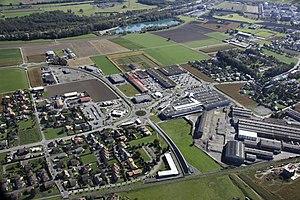
Photo aérienne de la zone commerciale de Collombey
Collombey-Muraz est une commune suisse du canton du Valais, située dans le district de Monthey sur la rive gauche du Rhône.